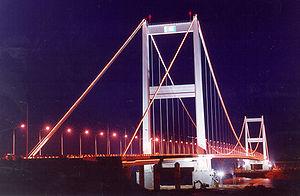
Semeï est une ville de l'oblys du Kazakhstan-Oriental, dans le nord-est de la République du Kazakhstan.